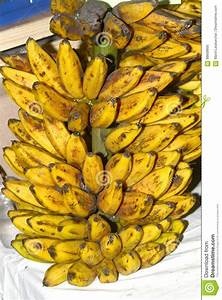
Label: banana